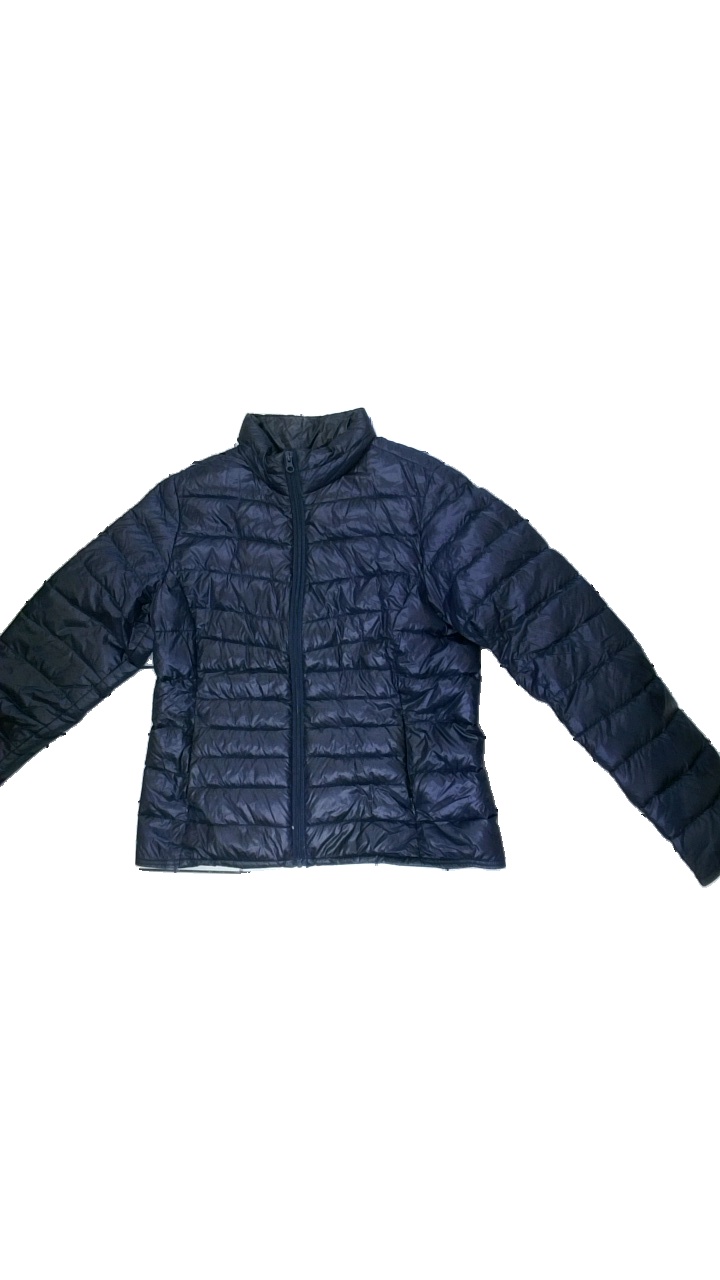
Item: Jacket (Ladies)
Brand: Havana
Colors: Blue
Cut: Regular, Turtle neck
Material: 100%polyester
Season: Autumn
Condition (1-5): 3
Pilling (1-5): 5
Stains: Major
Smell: Minor
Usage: Export
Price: <50